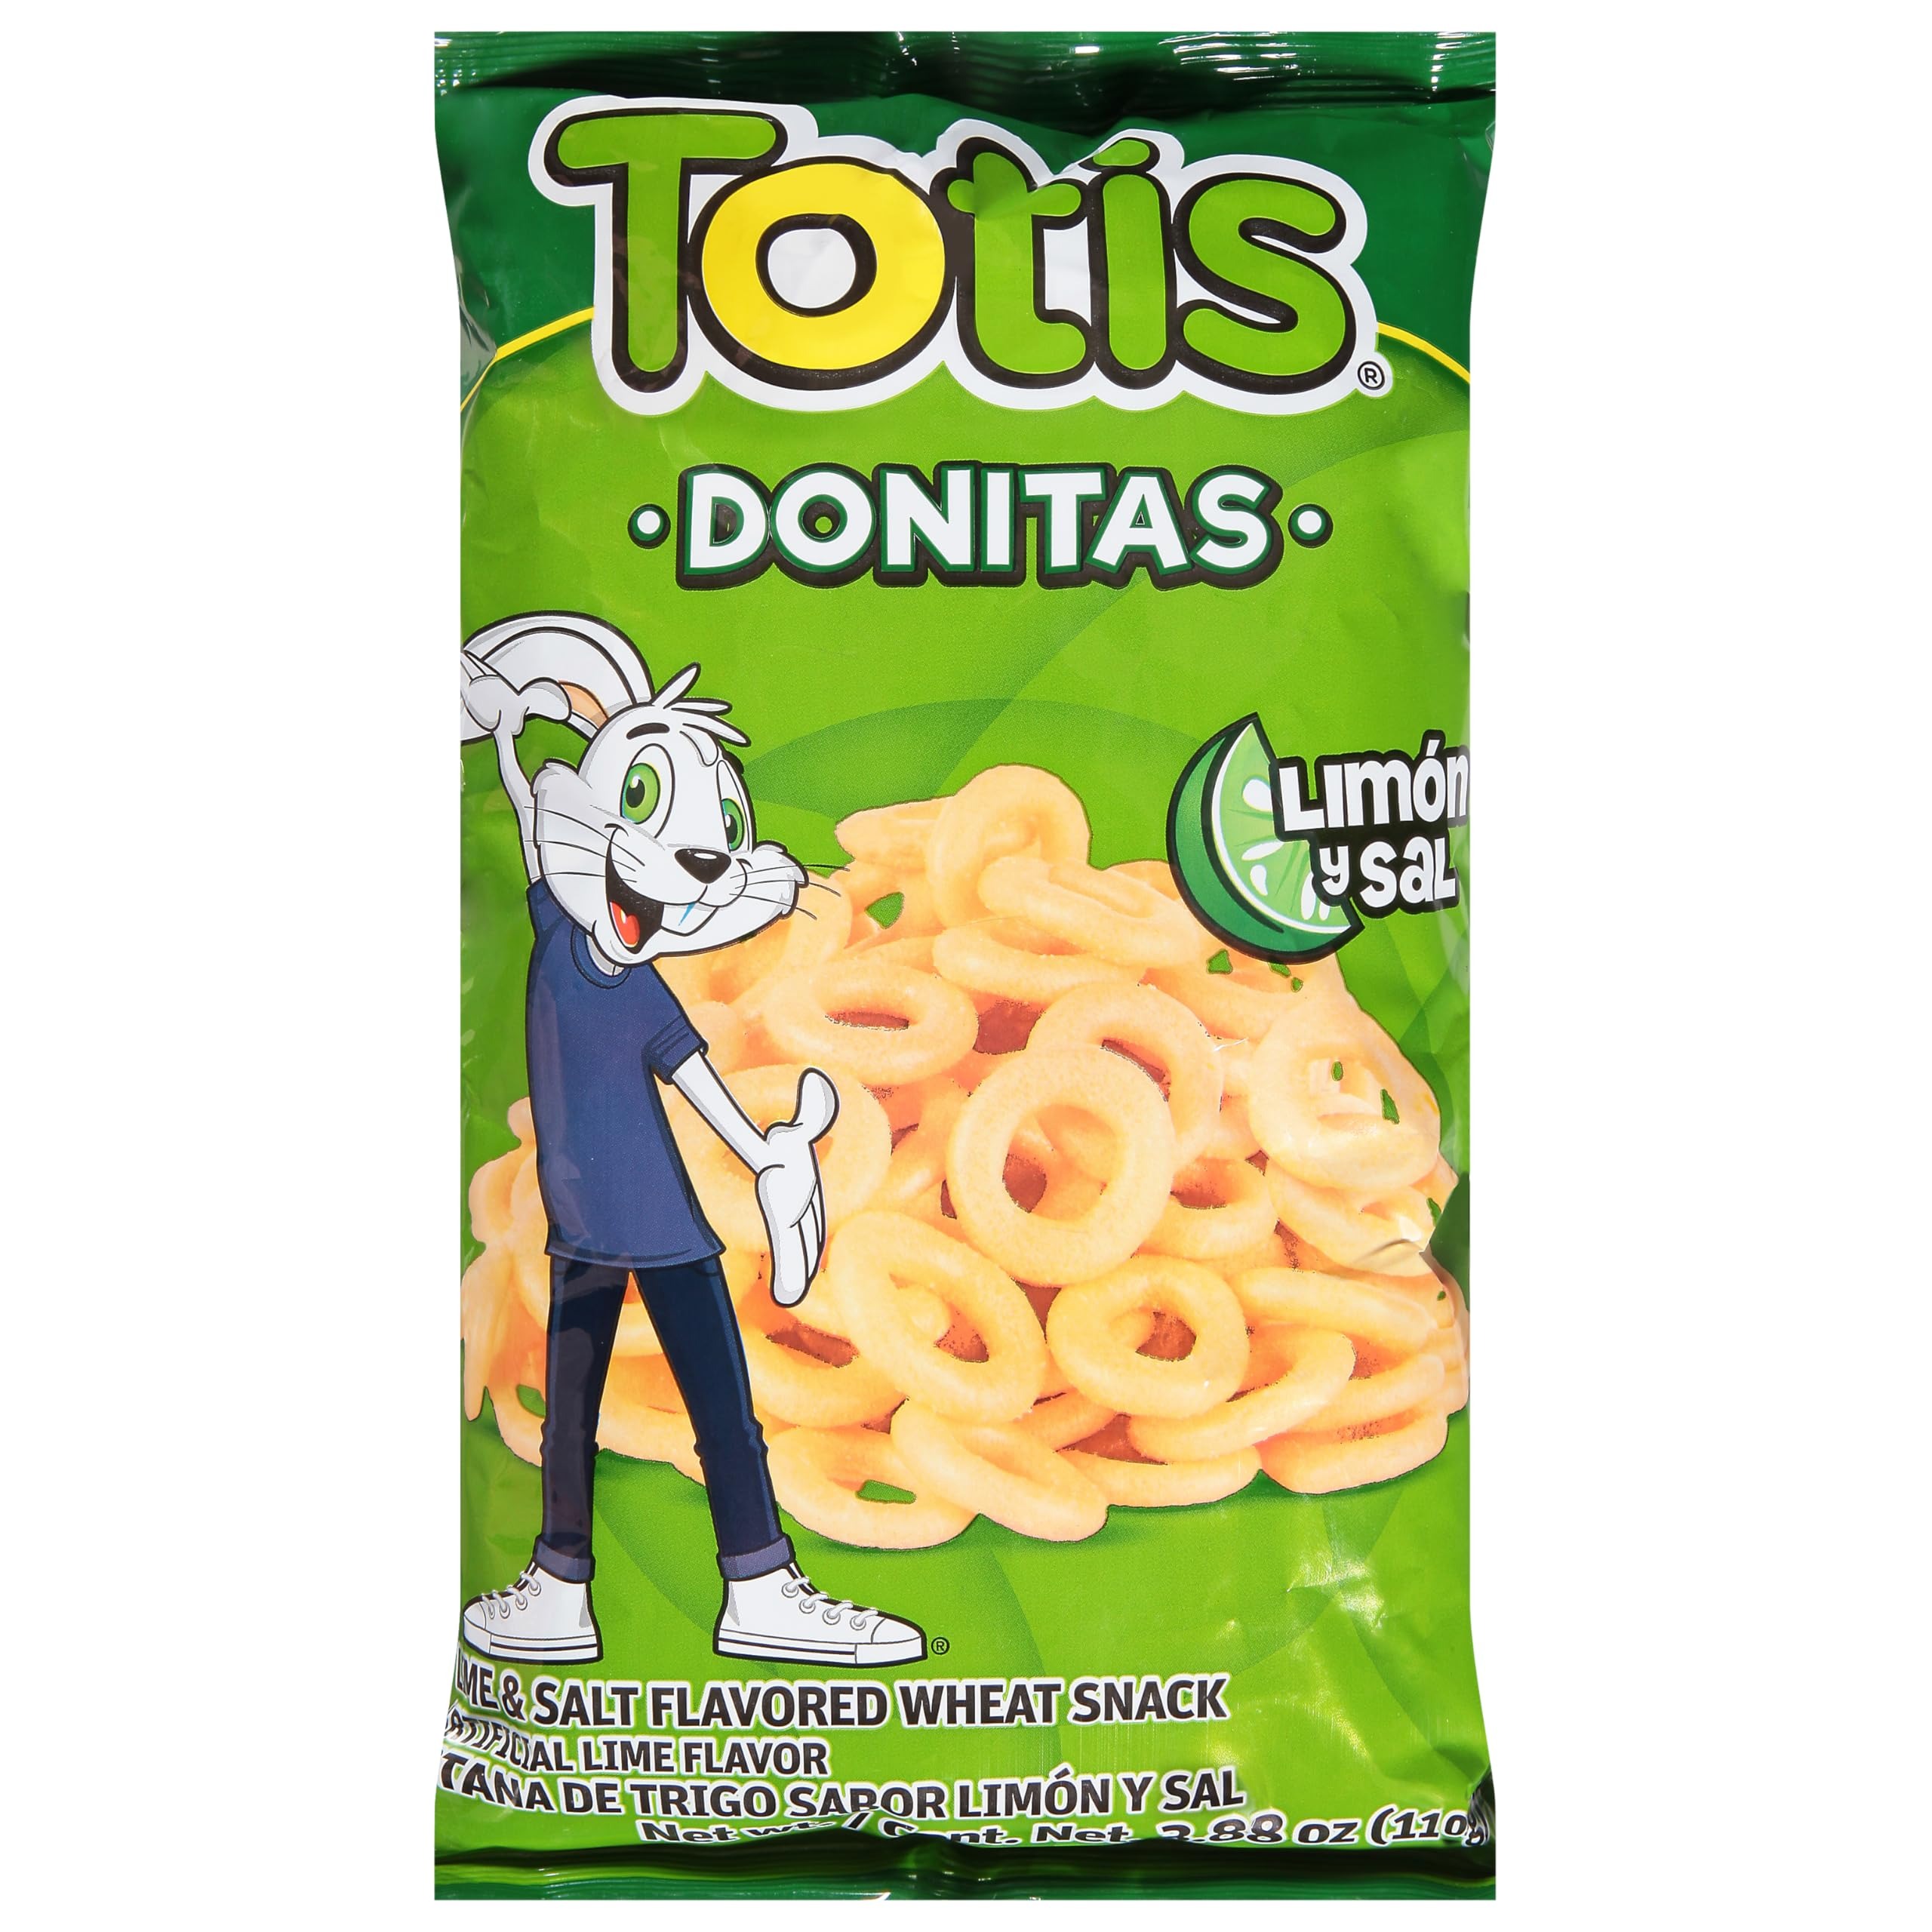
Item Name: Totis, Donitas Sal/Limon, 3.88 Ounce
Product Description: Chips And Crisps
Value: 3.88
Unit: Ounce

Price: 2.27